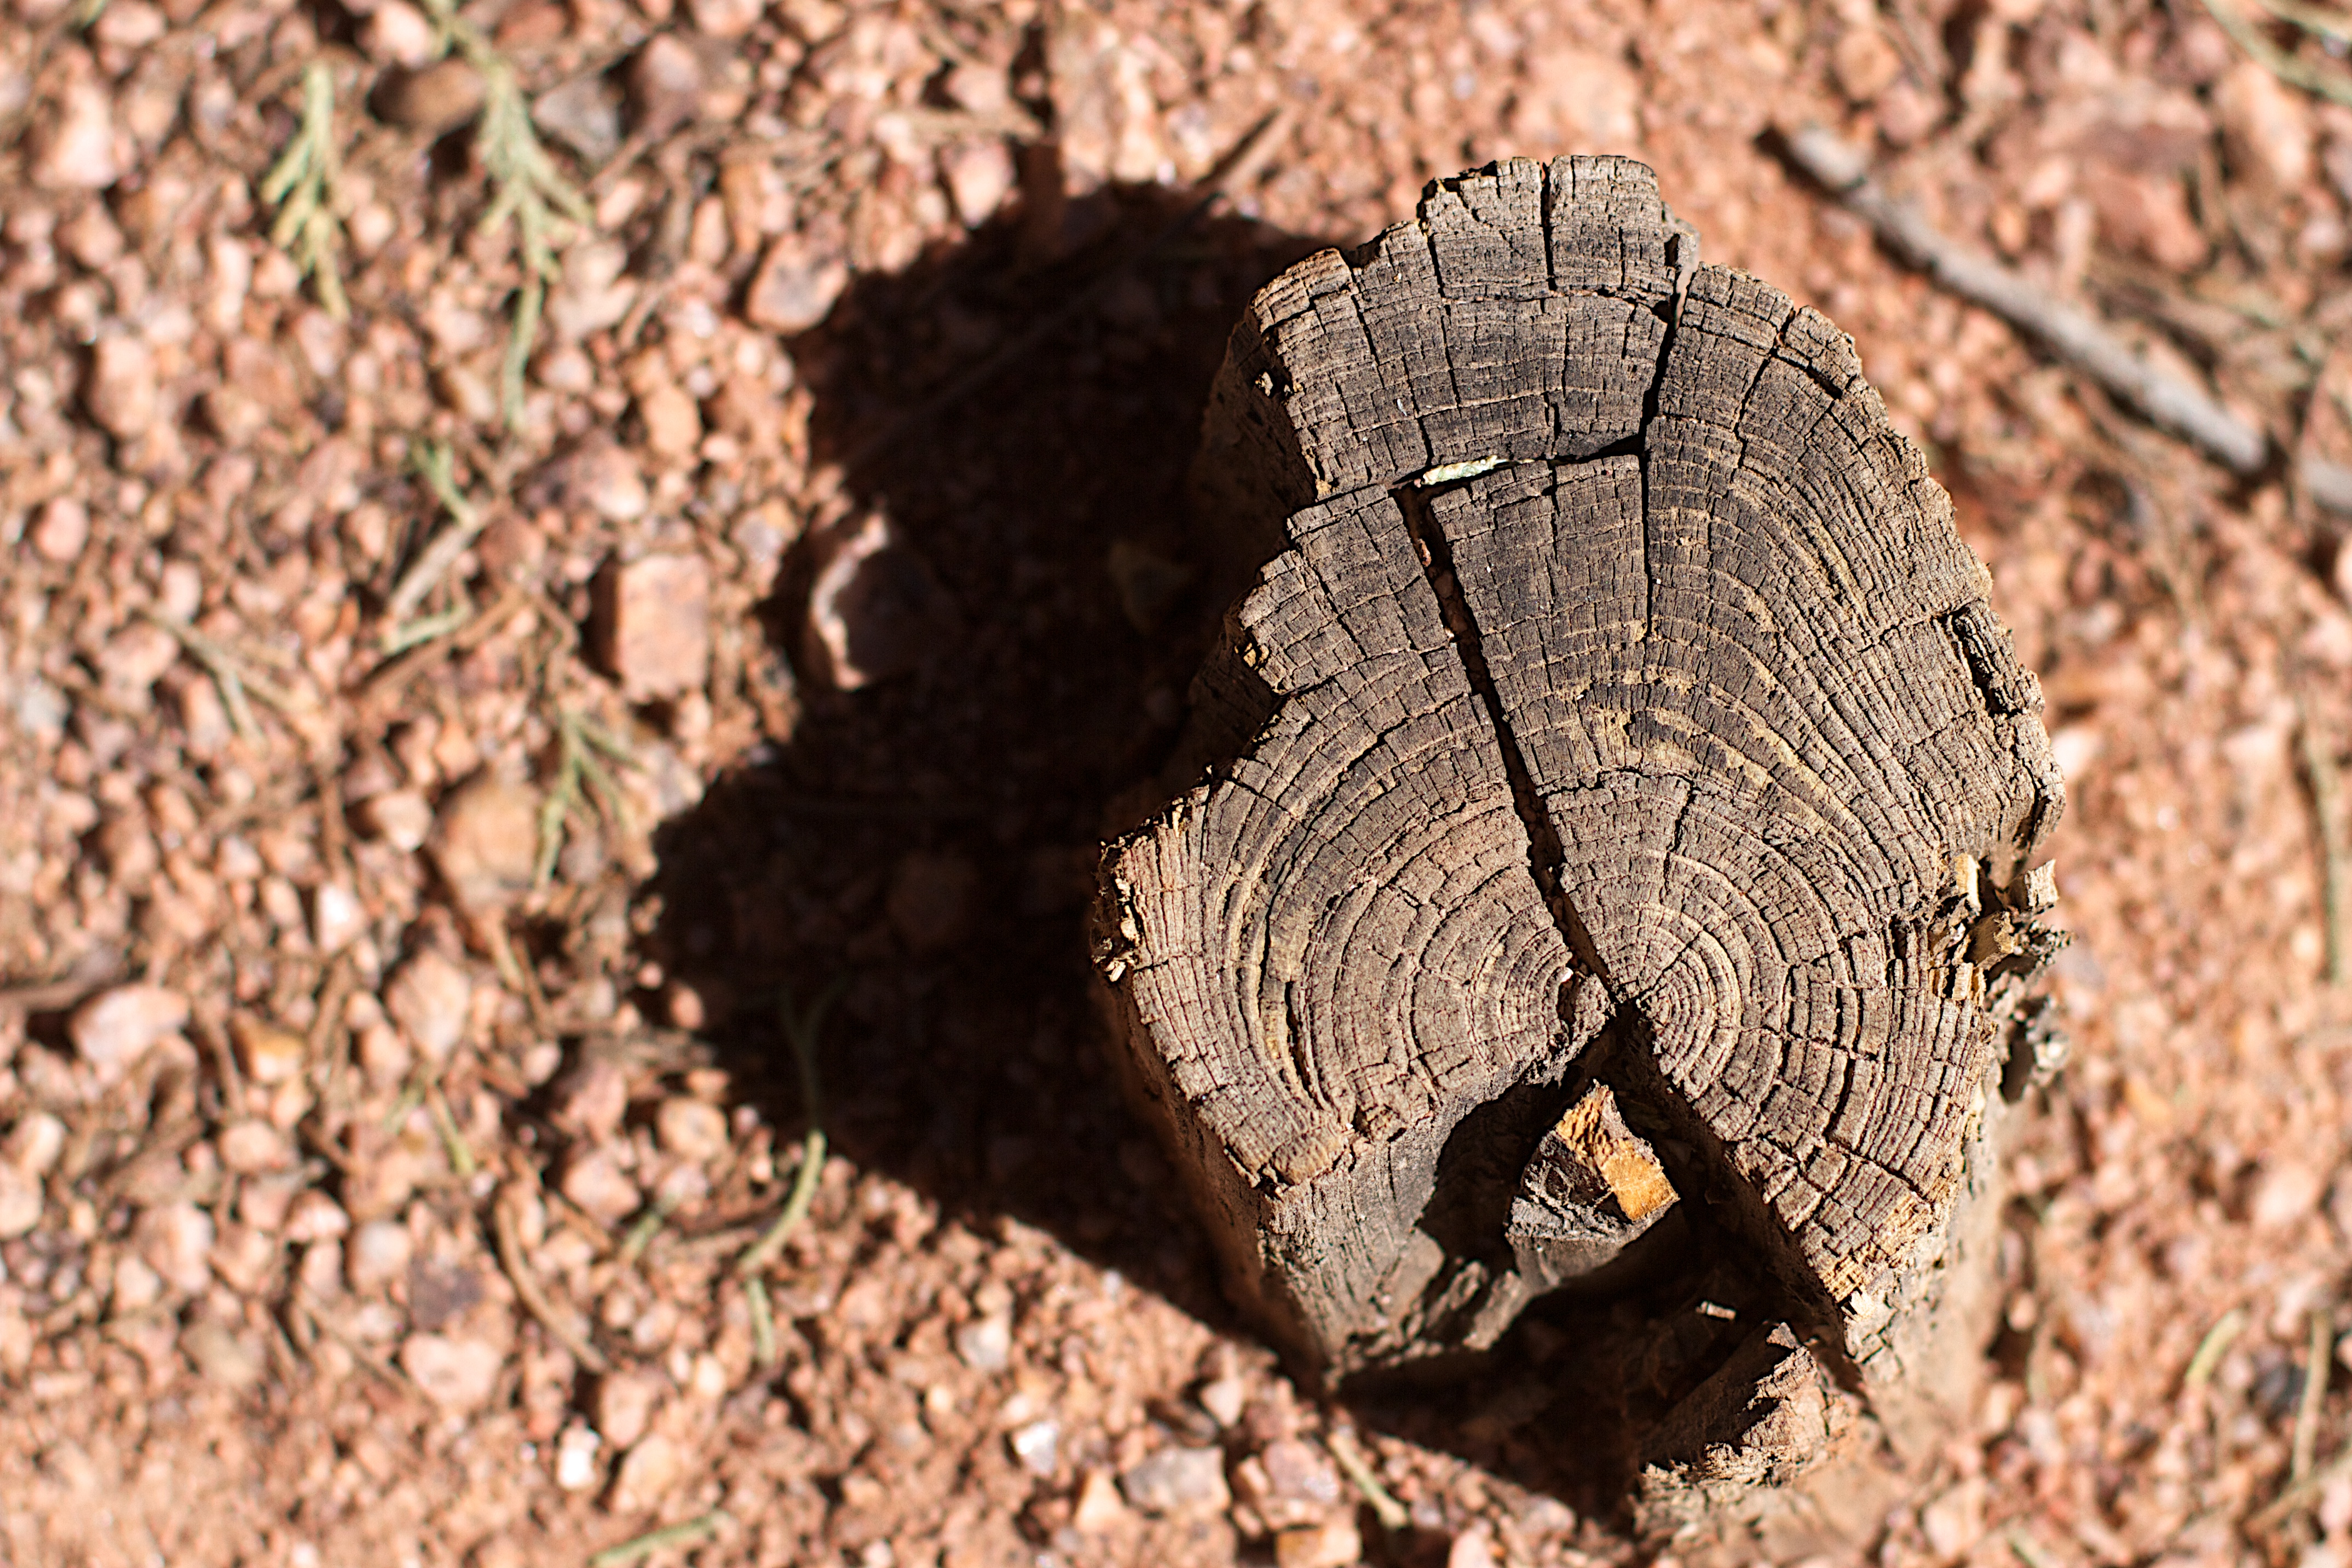
wood, leaf, wildlife, insect, soil, reptile, fauna, close up, macro photography, dung beetle